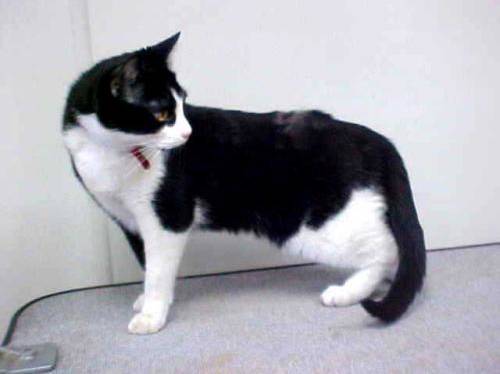
Label: cat